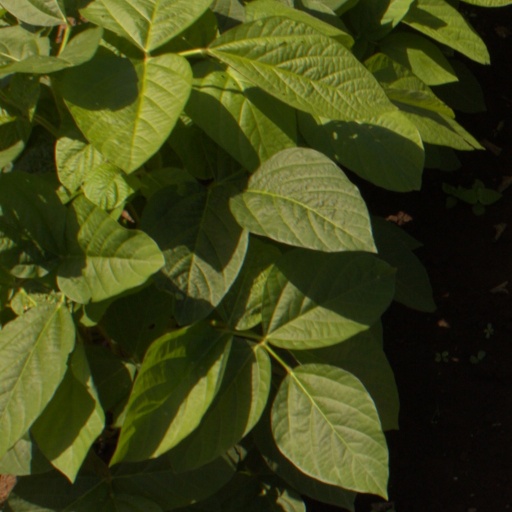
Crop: soybean